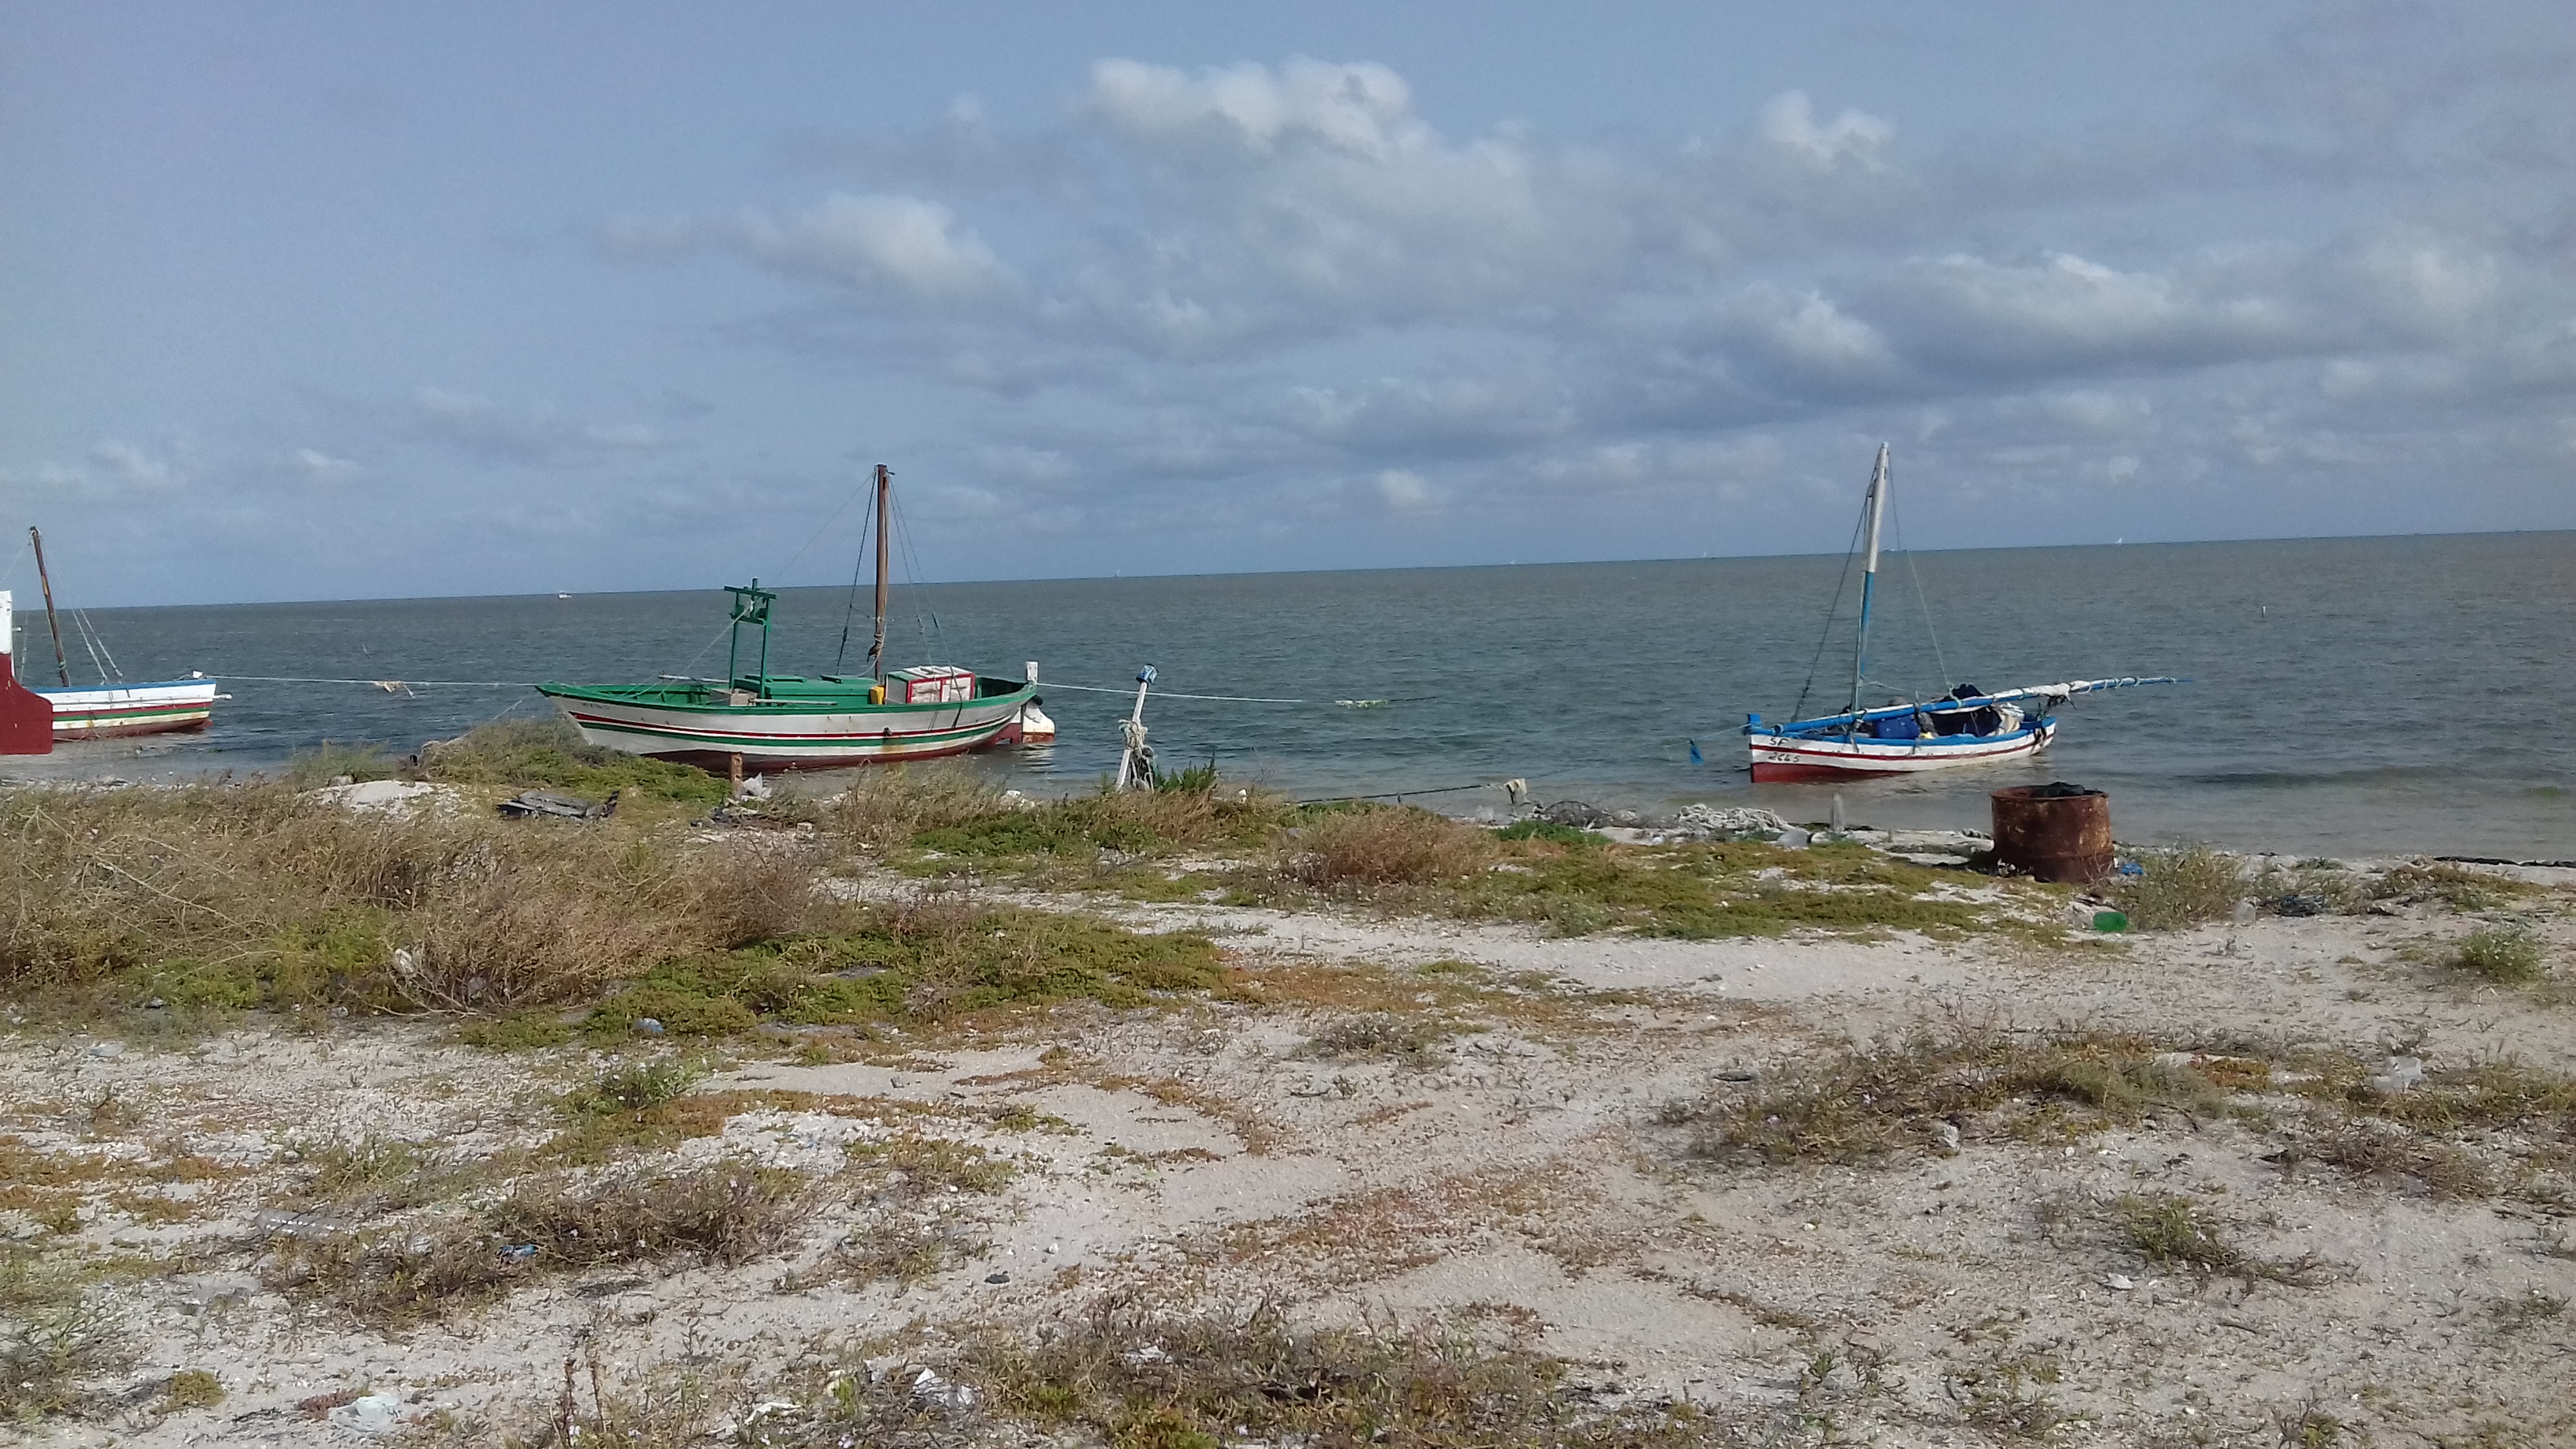
beach, sea, sand, ocean, girl, woman, wave, running, jump, vacation, jumping, leg, jogging, healthy, health, fitness, smile, outdoors, fun, happy, sports, fit, sportive, active, physical exercise, human action, coast, boat, shore, sky, vehicle, coastal and oceanic landforms, tree, tide, bay, watercraft, inlet, cloud, sound, wind, tourism, holiday